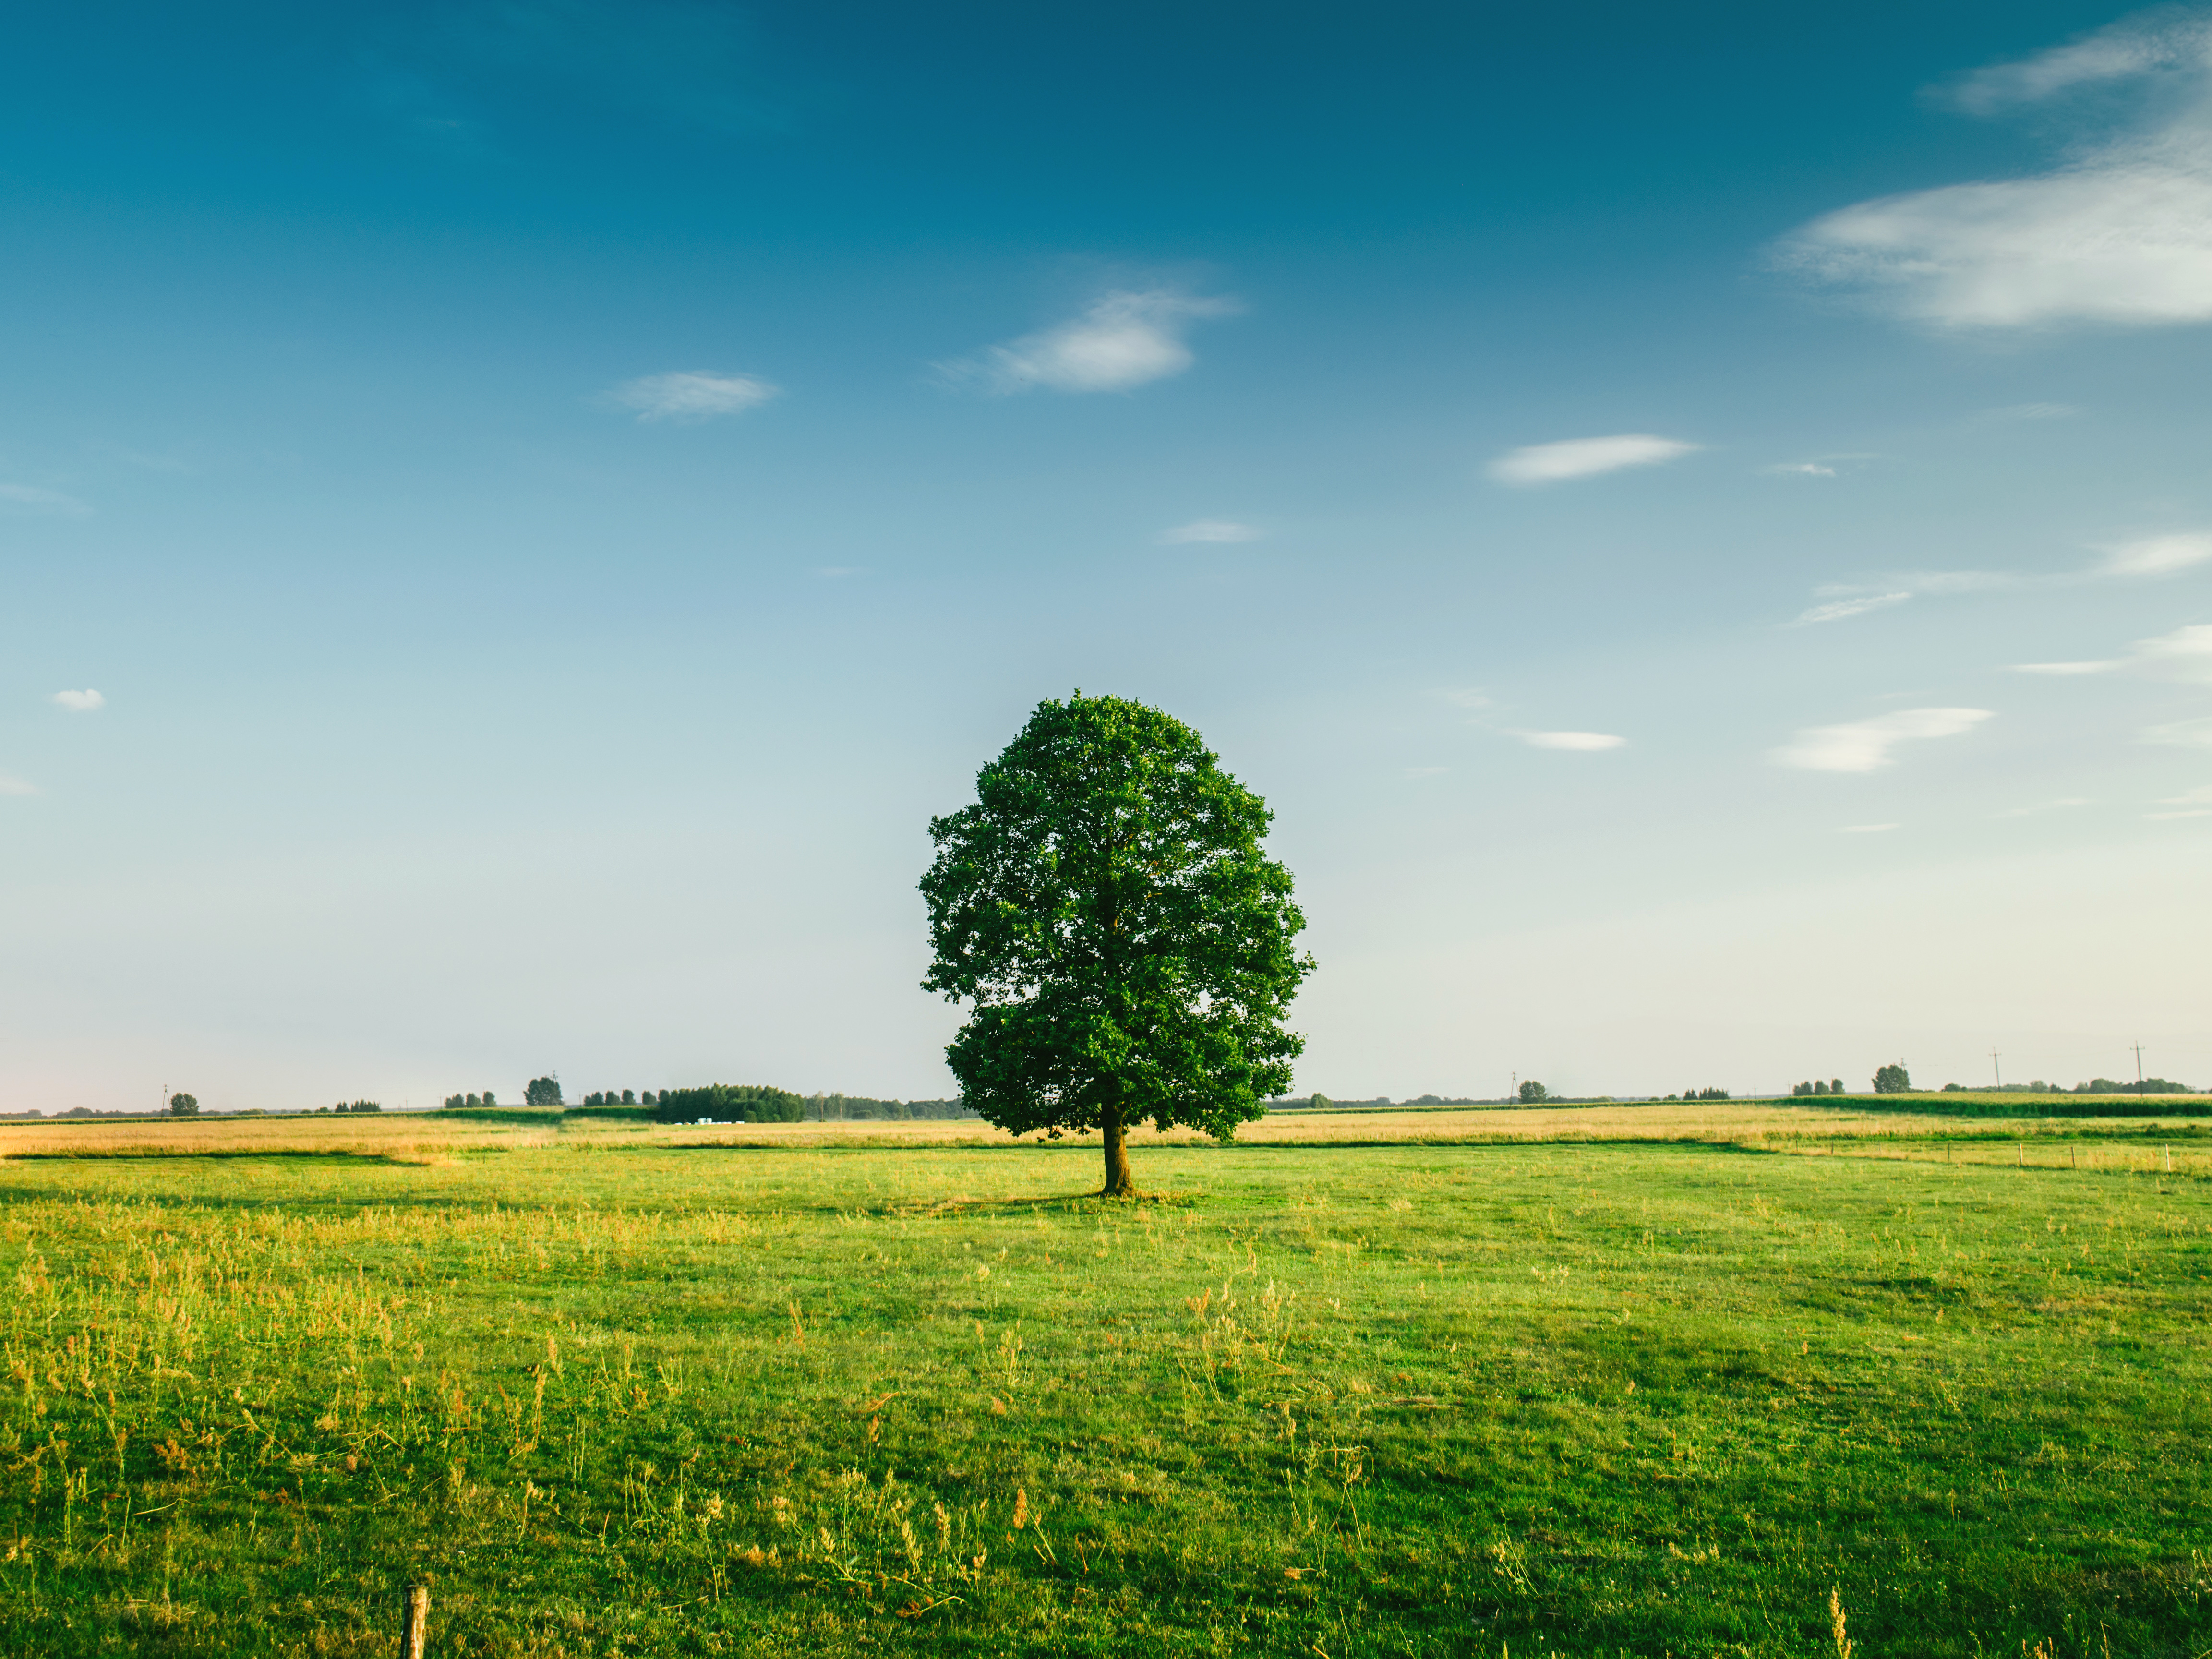
landscape, tree, nature, grass, horizon, cloud, plant, sky, field, farm, lawn, meadow, prairie, countryside, sunlight, morning, hill, wind, green, crop, pasture, agriculture, plain, rapeseed, outdoors, clouds, grassland, habitat, ecosystem, rural area, paddy field, natural environment, grass family, woody plant